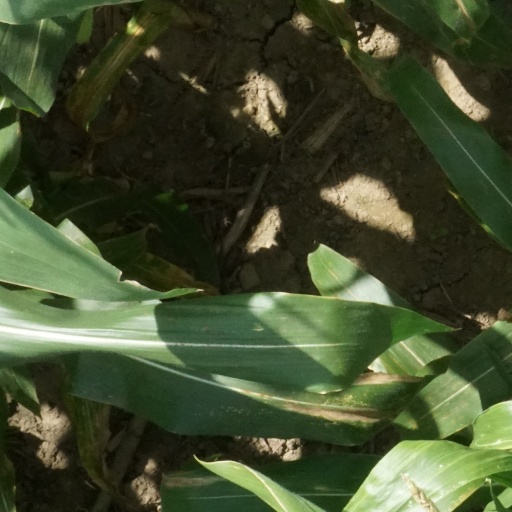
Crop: maize; corn